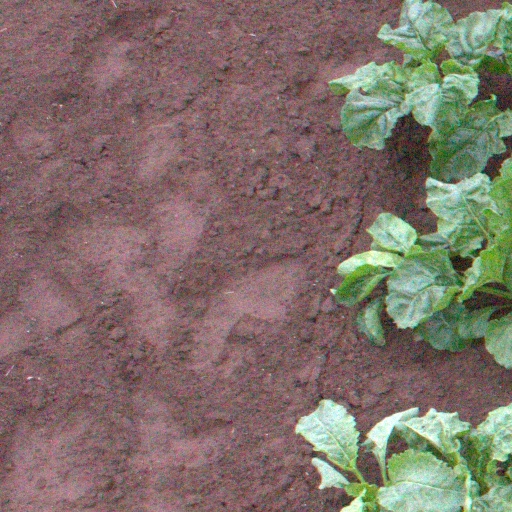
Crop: sugar beet